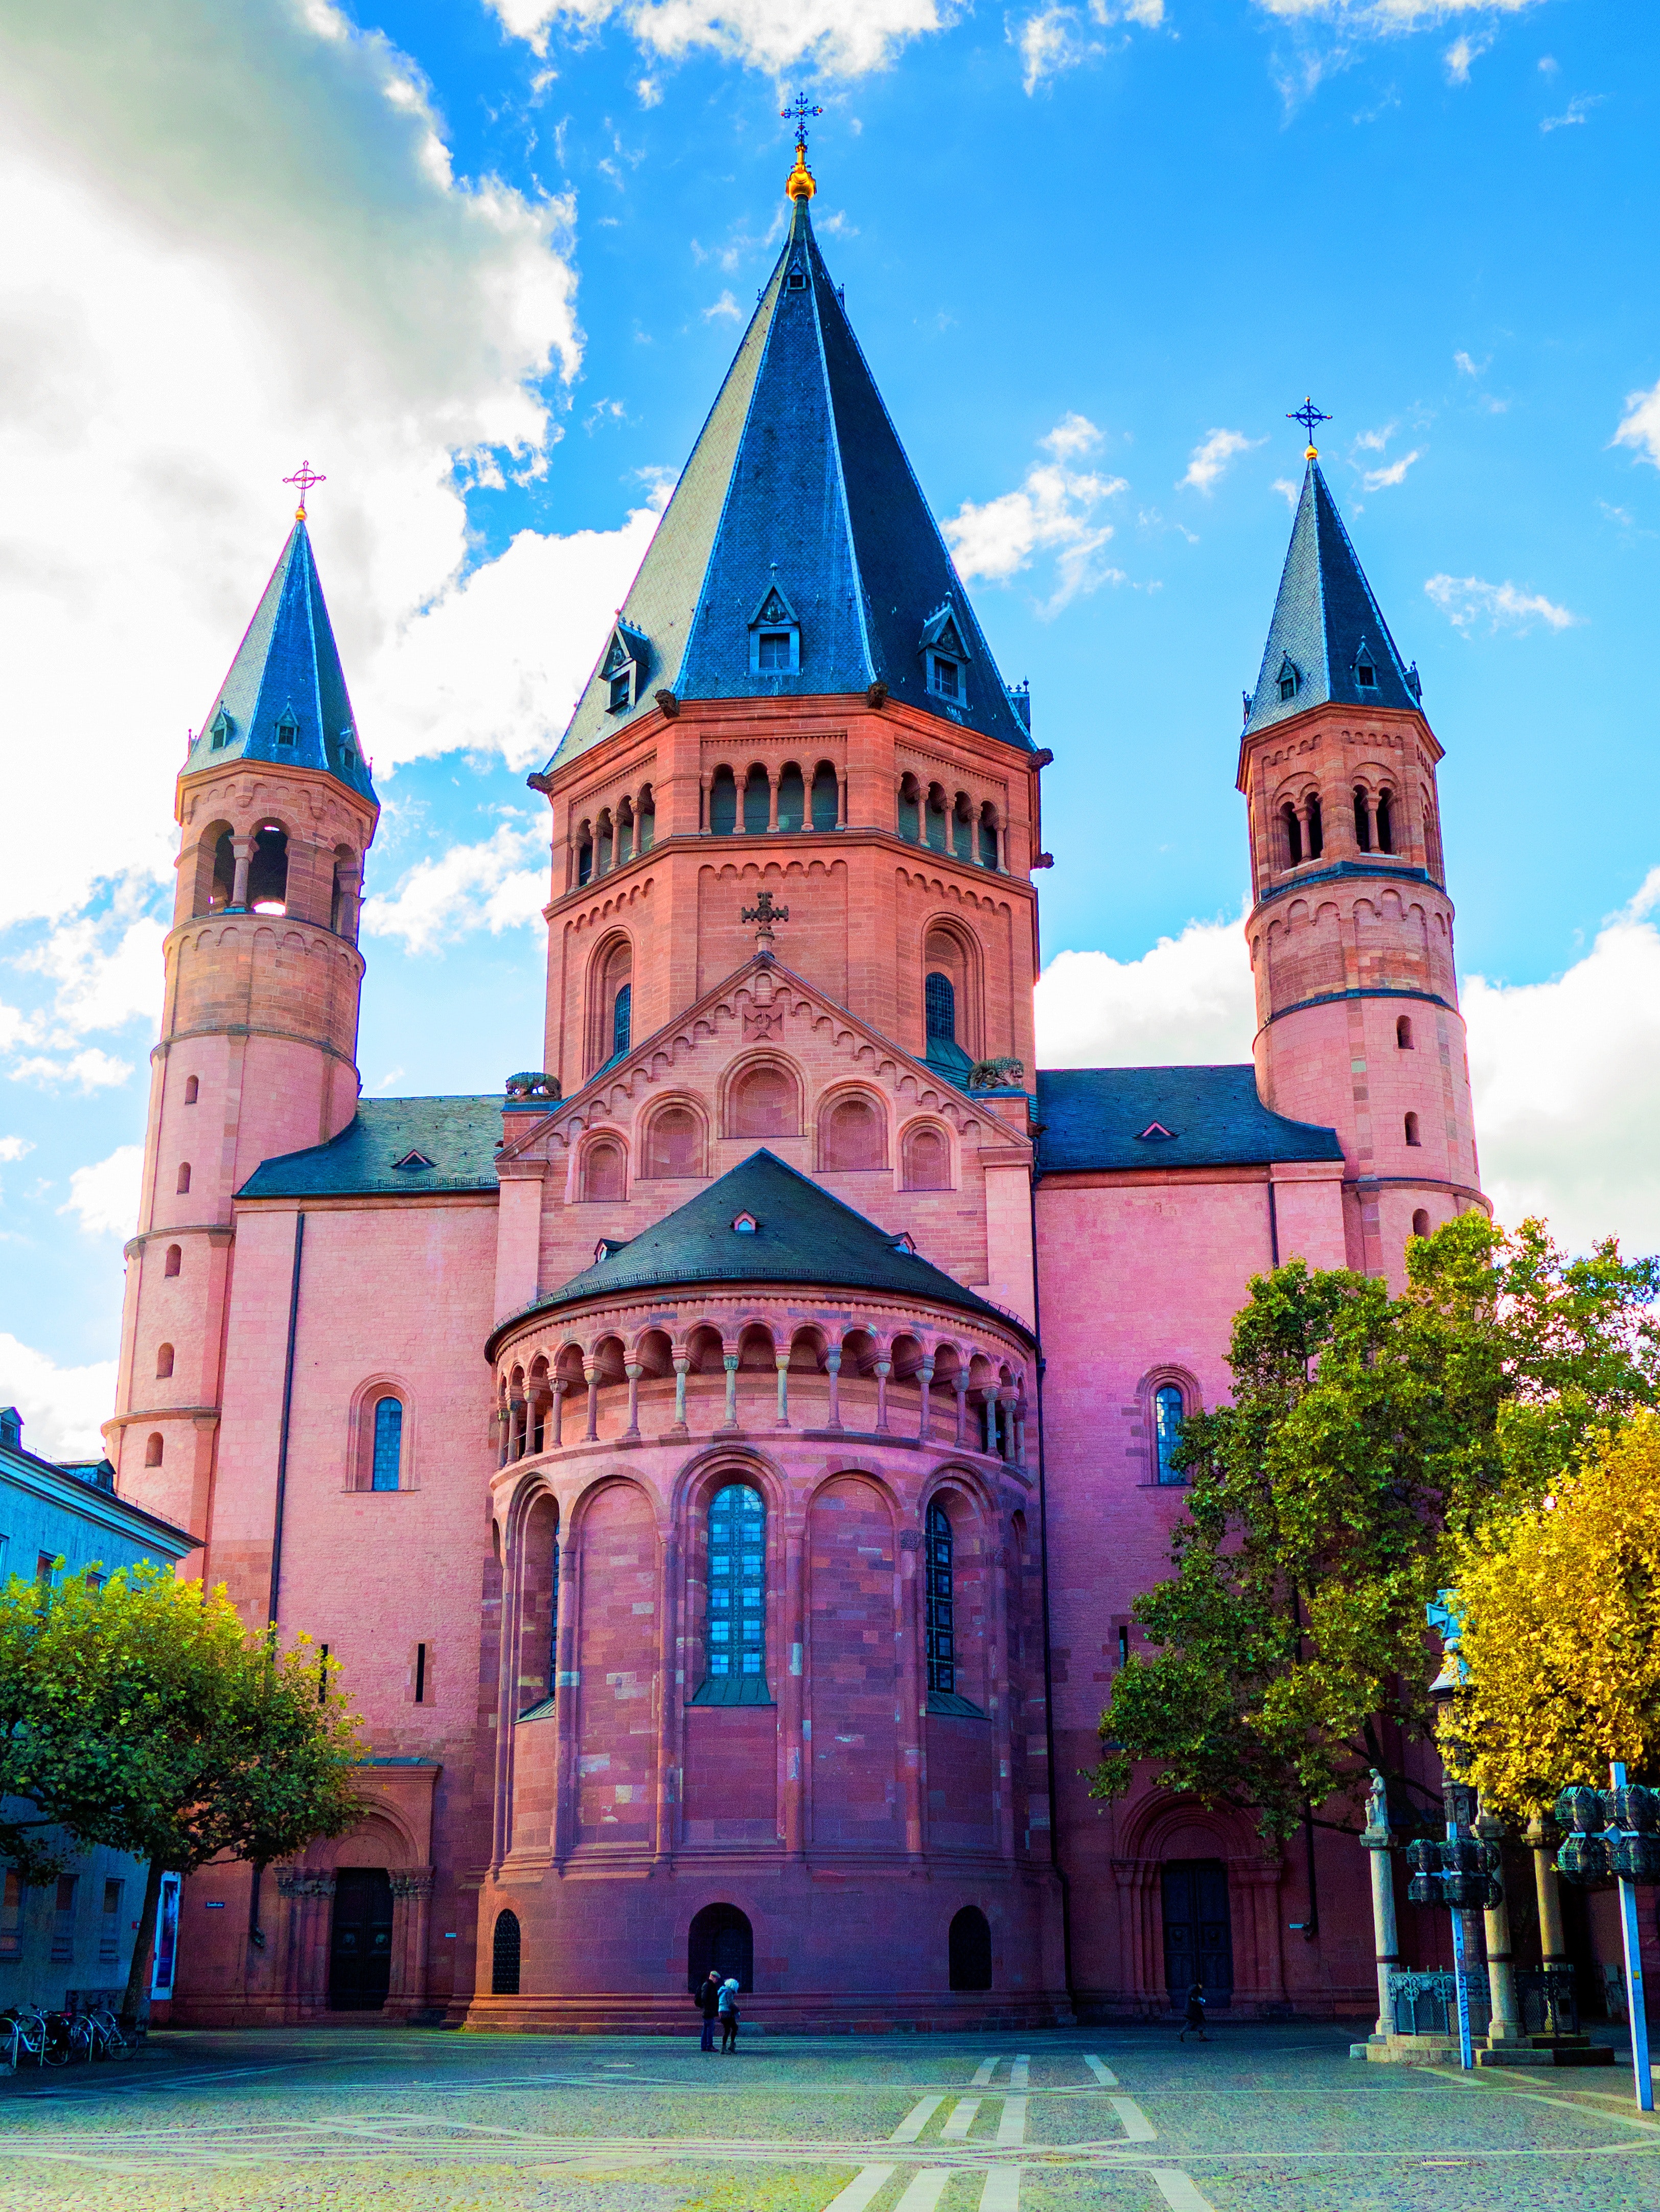
landmark, architecture, building, sky, steeple, church, cathedral, place of worship, spire, medieval architecture, facade, basilica, city, tower, parish, tree, historic site, chateau, convent, turret, tourist attraction, tourism, plant, chapel, house, palace